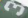
Number: 3